Barbro

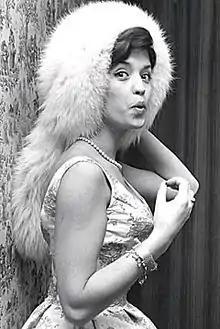
Lill-Babbs represented Sweden in the 1961 Eurovision Song Contest in Cannes with the song "April, April"

Barbro is a female given name in Sweden, with the same origin as Barbara.